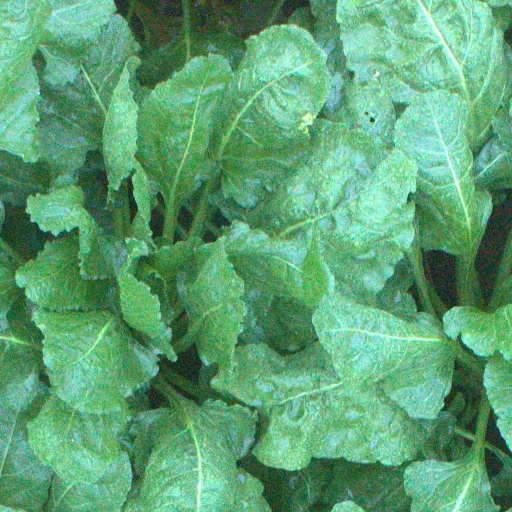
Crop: sugar beet